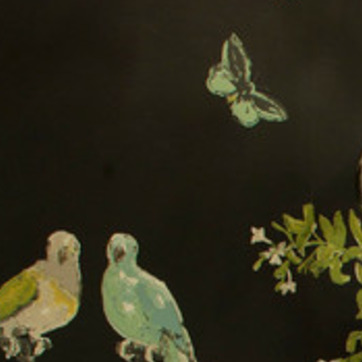
Material: wallpaper